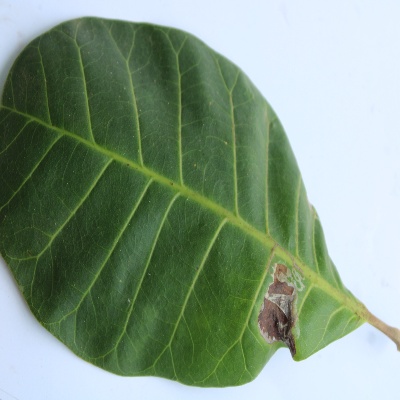
Crop: Cashew
Condition: leaf miner